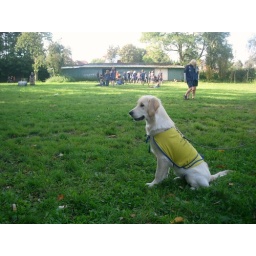
Alix is a female golden retriever and a service dog in training. Picture taken by her foster family.